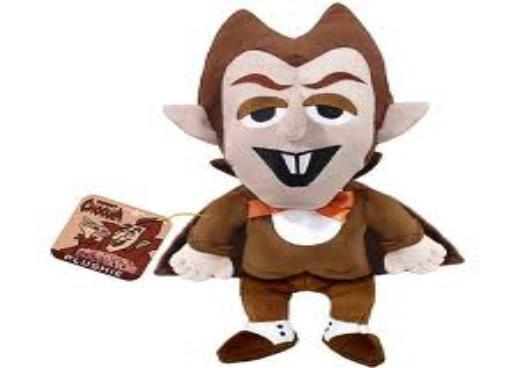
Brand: Count Chocula
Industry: Food